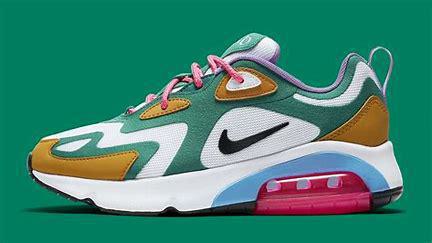
Brand: Nike
Model: Air Max 200